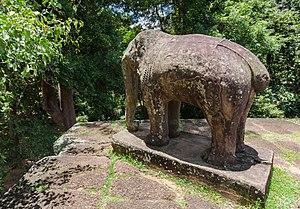
Le Mebon oriental est un temple datant du Xᵉ siècle à Angkor, Cambodge. Construit sous le règne du roi Rajendravarman II, il se distingue en ce sens qu’il est construit sur ce qui était une île artificielle au centre d’un réservoir aujourd'hui à sec : le Baray oriental.